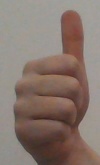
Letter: aleff